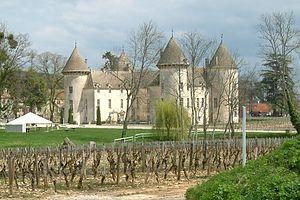
le château de Savigny-lès-Beaune
Jules Guyot était un médecin et physicien français du XIXᵉ siècle, surtout connu pour ses études viticoles. Jules Guyot est une des personnalités du département de l'Aube.
Le vignoble de Bourgogne est un vignoble français situé en Bourgogne-Franche-Comté dans les départements de l'Yonne, de la Côte-d'Or et de Saône-et-Loire. Il s’étend sur 250 km de longueur du nord de Chablis au sud du Mâconnais.